Langaha madagascariensis

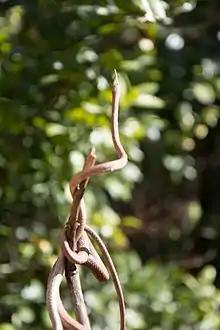

Langaha madagascariensis (formerly "Langaha nasuta", commonly known as the Madagascar or Malagasy leaf-nosed snake) is a medium-sized non-venomous highly cryptic arboreal species. It is endemic to Madagascar and found in deciduous dry forests and rain forests, often in vegetation 1.5 to 2 meters above the ground.